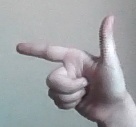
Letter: yaa